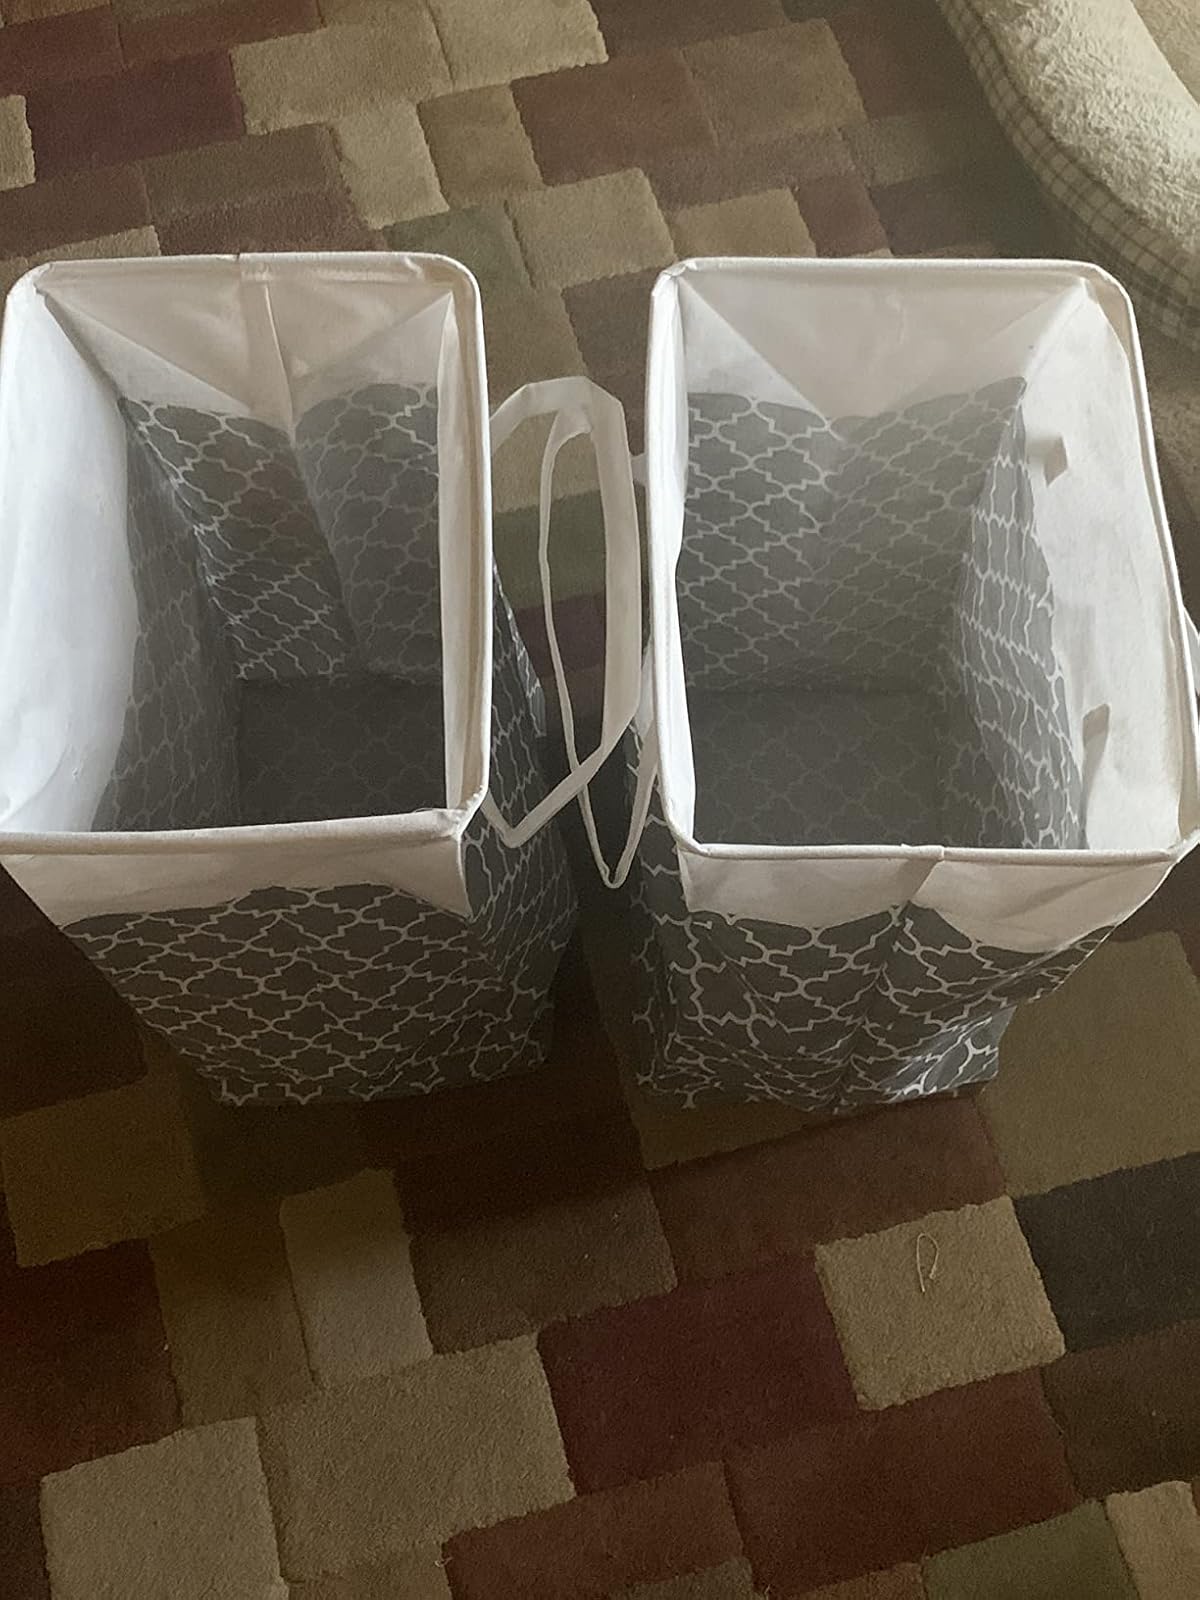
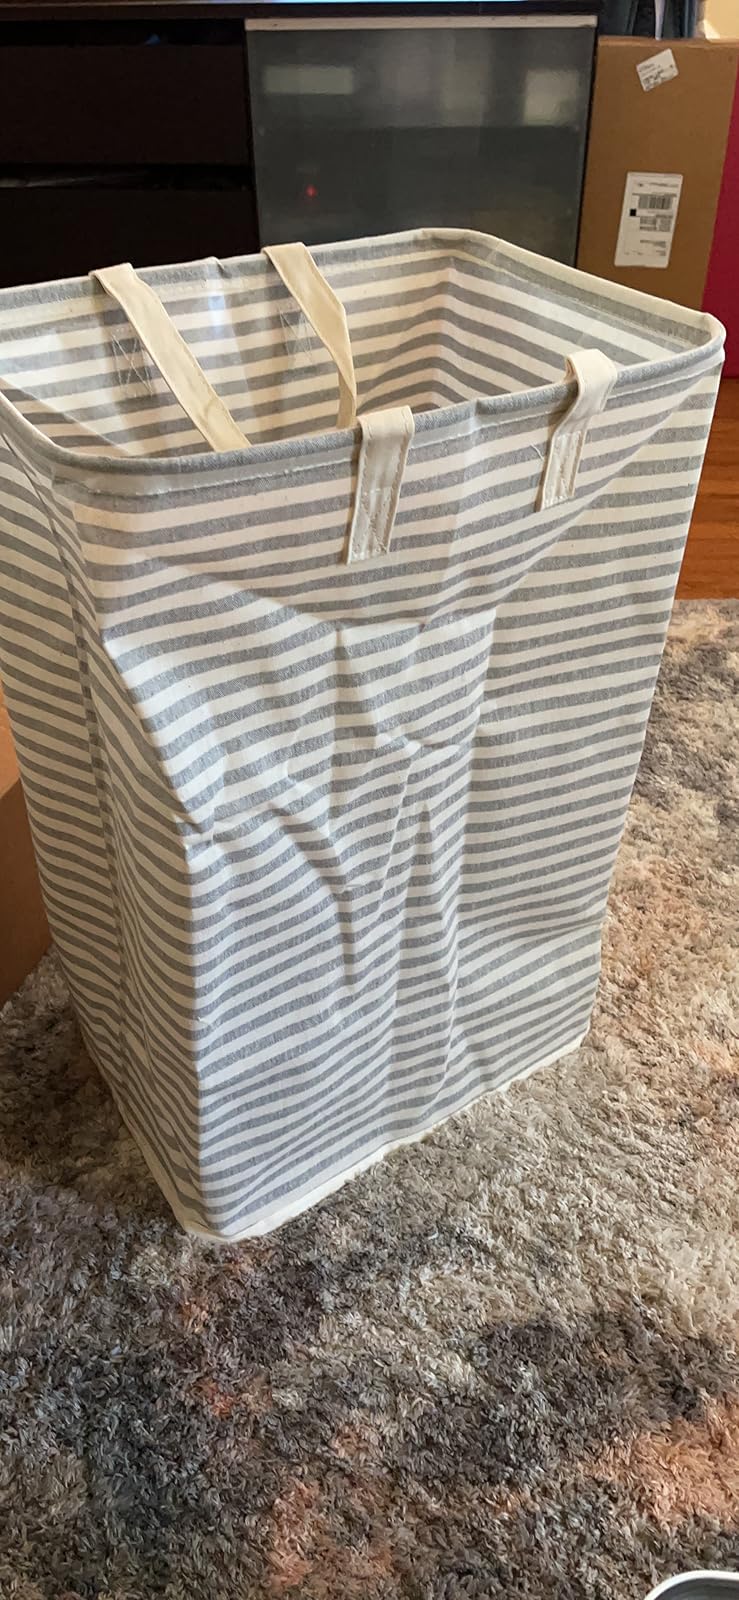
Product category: items_hamper
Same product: no